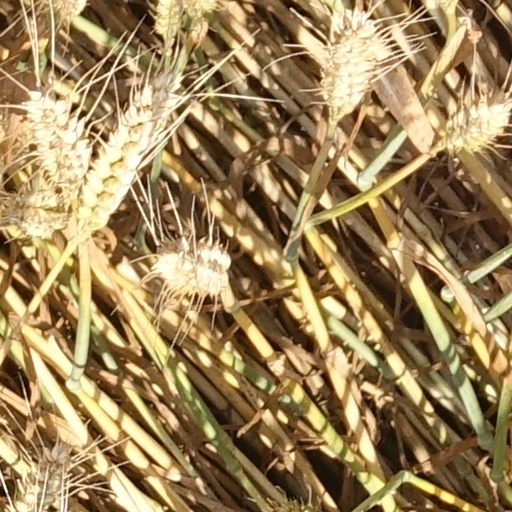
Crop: wheat